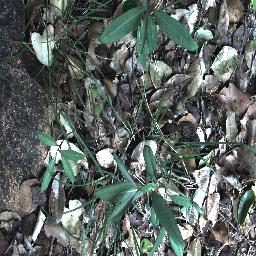
Label: rubber_vine